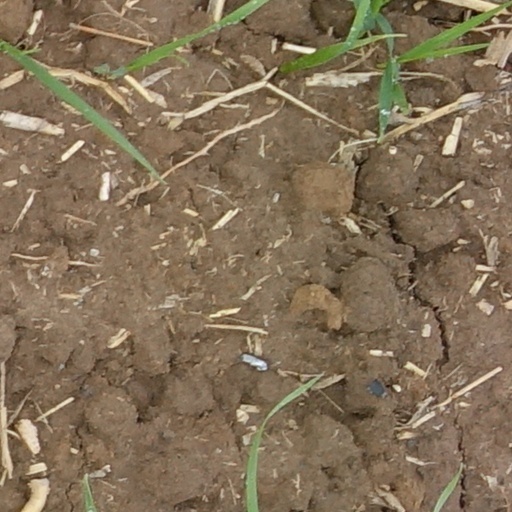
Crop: wheat